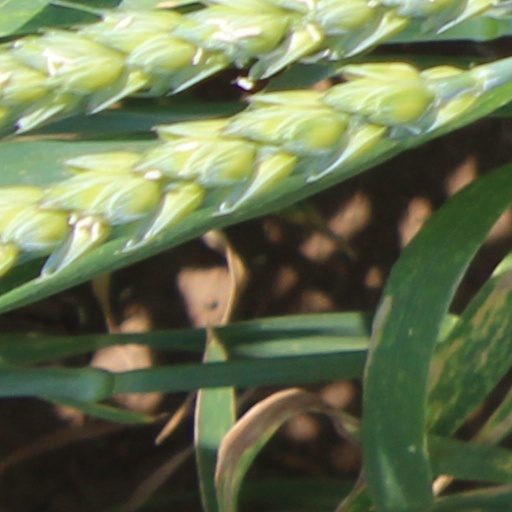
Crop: wheat